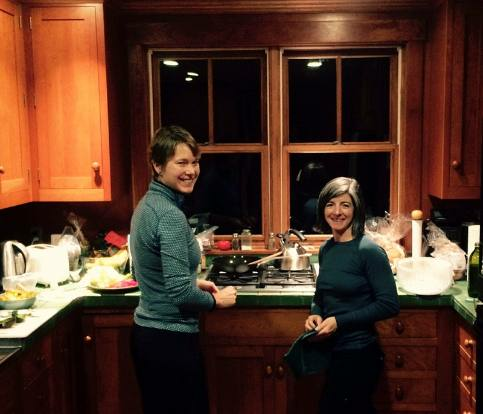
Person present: Yes